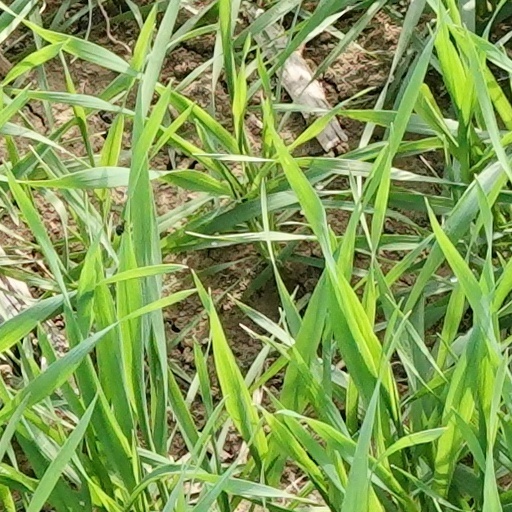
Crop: wheat